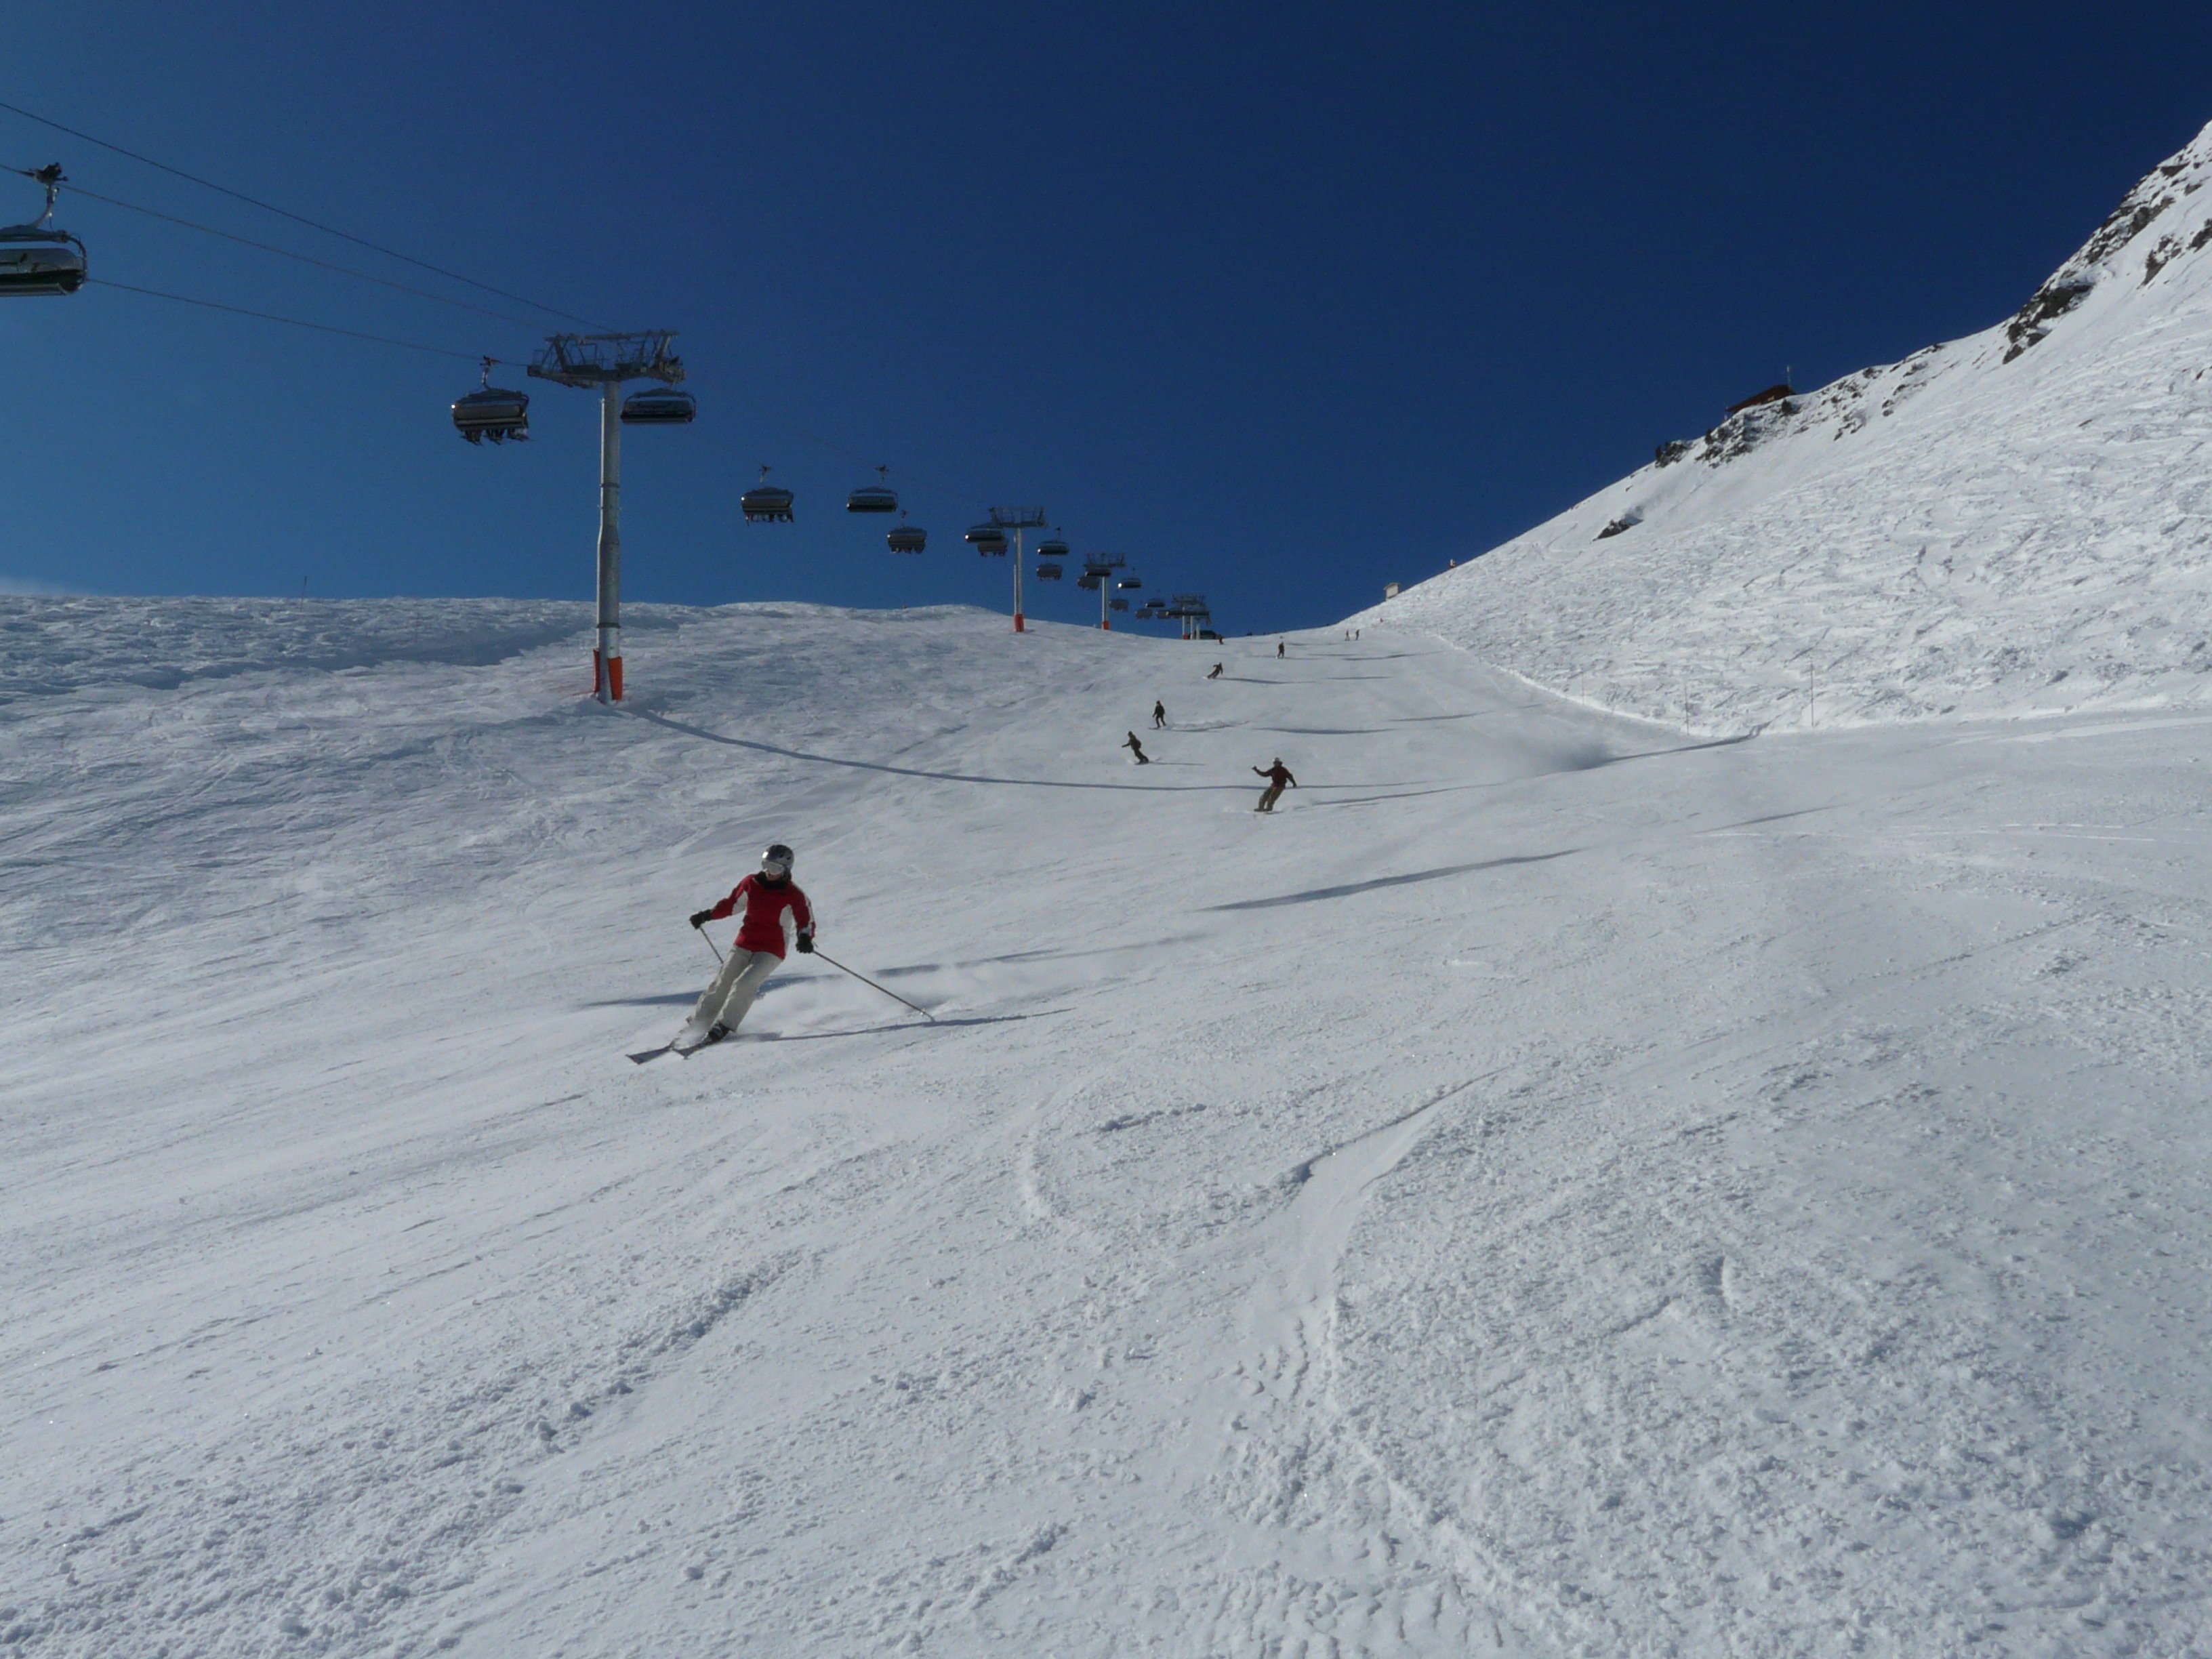
mountain, snow, cold, winter, white, mountain range, chairlift, speed, skiing, sports equipment, winter sport, fun, sports, resort, downhill, ski, runway, piste, skier, skiers, ski run, ski touring, nordic skiing, ski mountaineering, ski equipment, alpine skiing, geological phenomenon, telemark skiing